League Park

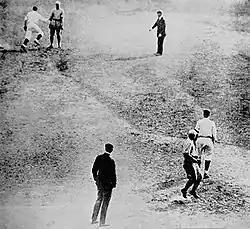
Game 5 of the 1920 World Series at League Park, with Bill Wambsganss tagging out Otto Miller for the final out of Wambsganss' historic unassisted triple play

The Indians hosted games four through seven of the 1920 World Series at League Park. The series, won by the Indians five games to two, was notable as the first championship in franchise history, as well as for game five, which featured the first grand slam in World Series history and the only unassisted triple play in postseason history.